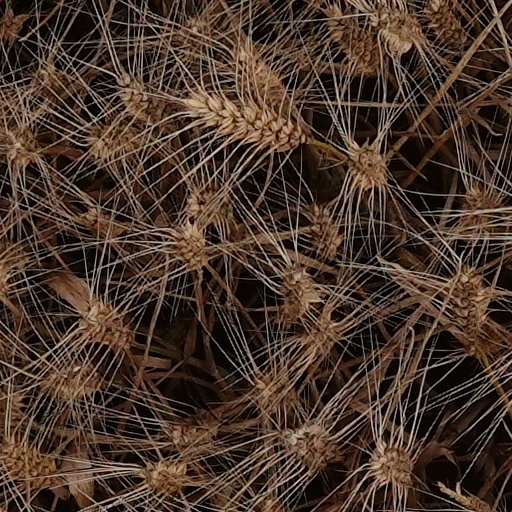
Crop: wheat